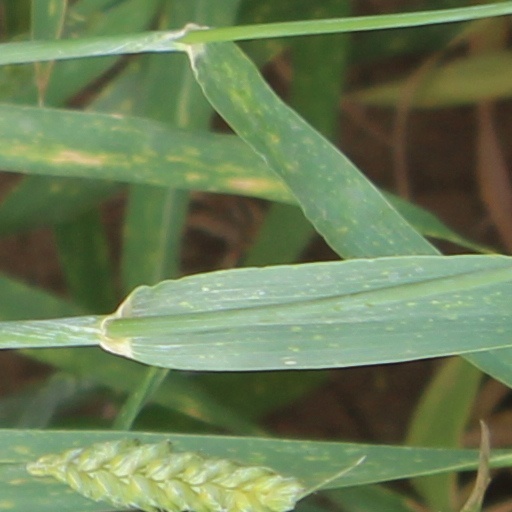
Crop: wheat